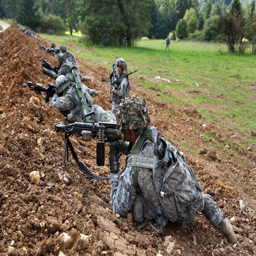
soldiers provide security during the training exercise .